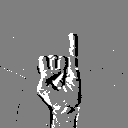
ASL letter: i